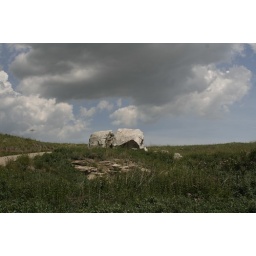
that big rock by my house